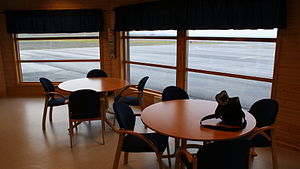
Berlevåg Lufthavn / Faciliteter
Ventesal på flyvepladsen.
Berlevåg Lufthavn ejes og drives af Avinor. Lufthavnen ligger få kilometer nordvest for Berlevåg i det østlige Finnmark fylke i Norge.